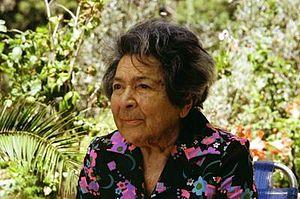
Anna Ticho née à Brünn le 27 octobre 1894, et morte en Israël le 1ᵉʳ mars 1980, est une peintre israélienne.